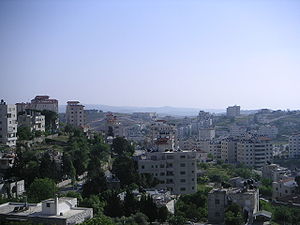
Ramallah
Et vue over Ramallah
Ramallah er en vigtig palæstinensisk by med ca. 57.000 indbyggere på Vestbredden og fungerer som hovedstad for administration og regeringen af det Palæstinensiske Selvstyre. Byen ligger 15 km nordvest for Jerusalem. Byen er kendt siden korstogene for at være bosat af kristne arabere, og der et stort kristent mindretal på stedet den dag i dag, især koptiske kristne, hvorfor byen har også mange kirker samt kristne gravsteder blandt de muslimske grave og moskeer.